Havana syndrome

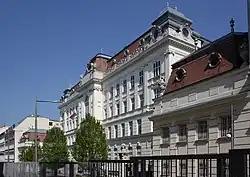
U.S. embassy in Vienna, Austria

In 2021, dozens of U.S. personnel stationed in Vienna, including diplomats, intelligence officials, and some children of U.S. employees, reported Havana syndrome-like symptoms.